Gwendolyn Knight

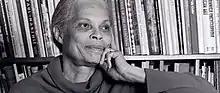

Gwendolyn Clarine Knight (May 26, 1913 – February 18, 2005) was an American artist who was born in Bridgetown, Barbados, in the West Indies.